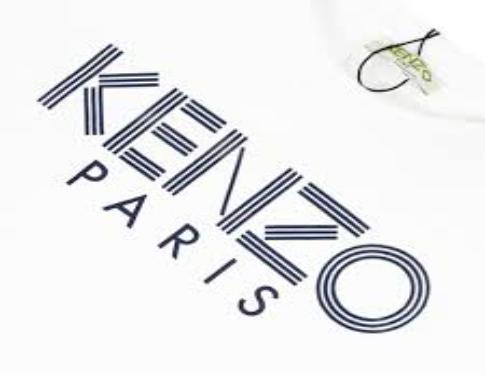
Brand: Kenzo
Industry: Clothes